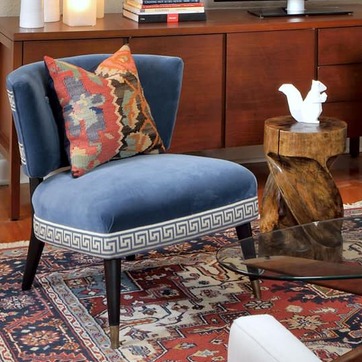
Material: fabric